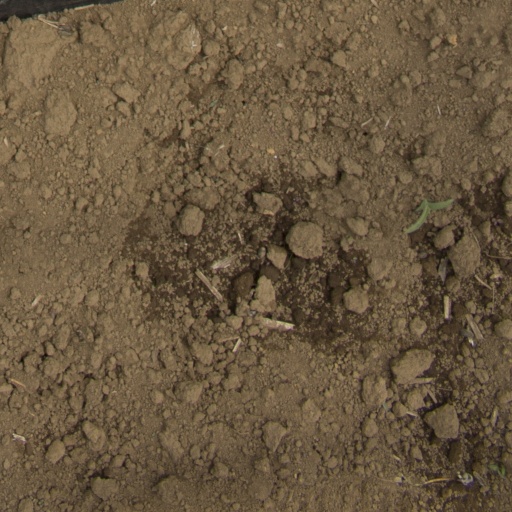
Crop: Jerusalem artichoke